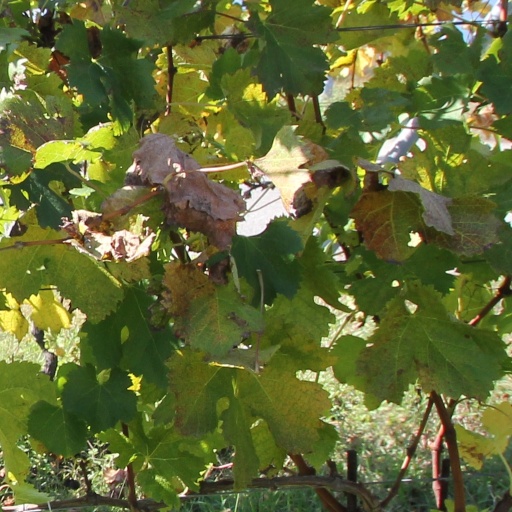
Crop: grape